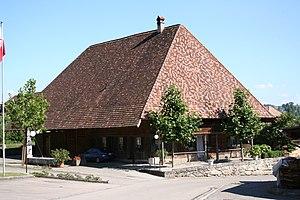
Dotzigen est une commune suisse du canton de Berne, située dans l'arrondissement administratif du Seeland. L'ancienne Aar y poursuit son parcours en direction du canal de Nidau-Büren.